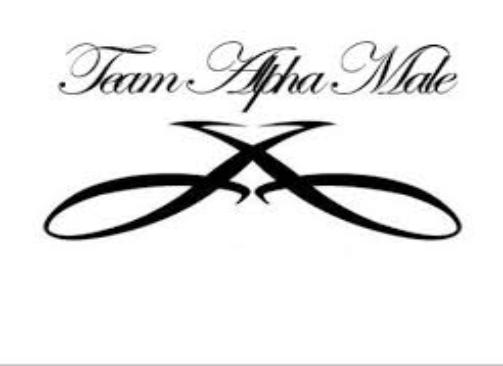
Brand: Alpha Male
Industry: Others